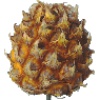
Label: Pineapple Mini 1